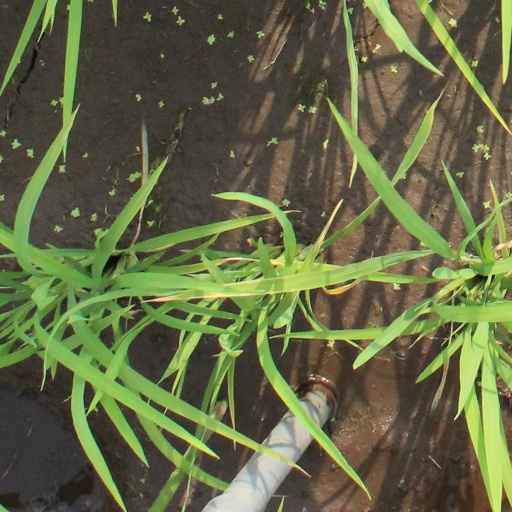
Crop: rice